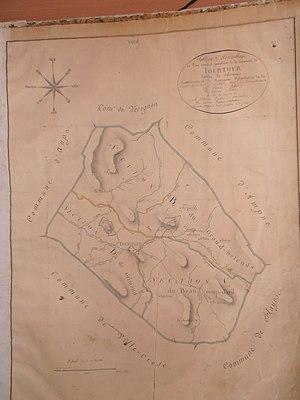
Var, Tourtour, Source et parcourt de la rivière ""Florielle"" (extrait du plan napoléonien)
La Florièye est une rivière du Var en région Provence-Alpes-Côte d'Azur, et un affluent de l'Argens.